Urban rail transit in India

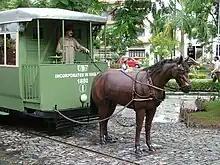

The first-ever mode of the urban rail transit system in India was commuter rail (or suburban rail), built in Mumbai on 16 April 1853. The first passenger train was flagged off from Bori Bunder (present-day Chhatrapati Shivaji Terminus in Mumbai) from where it travelled to Thane, covering a distance of 34 km in an hour and fifteen minutes. This made it the Asia's first suburban railway. At the turn of the 20th century, tram systems began to sprawl across the four major cities of India, viz. Delhi, Kolkata, Chennai and Mumbai, and helped local population to meet their intracity transportation needs. Horse-drawn tram was first introduced in Kolkata in 1873 and the electric trams began to operate in Chennai in 1895, later the cities of Mumbai, Kanpur, and Delhi saw trams being introduced. These services were discontinued in all Indian cities between 1933 and 1964, except for Kolkata where they operate on streets to the present day as heritage.